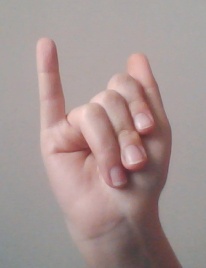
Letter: meem